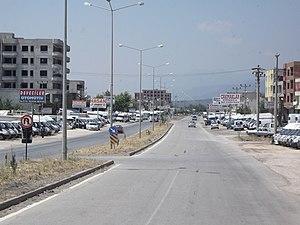
Nurdağı est une ville et un district de la province de Gaziantep dans la région de l'Anatolie du sud-est en Turquie.